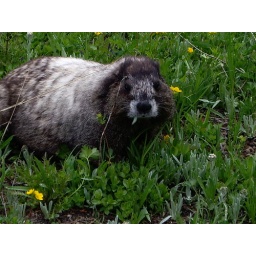
This cute little guy was munching on some flowers beside the trail--Mt. Rainier National Park, WA